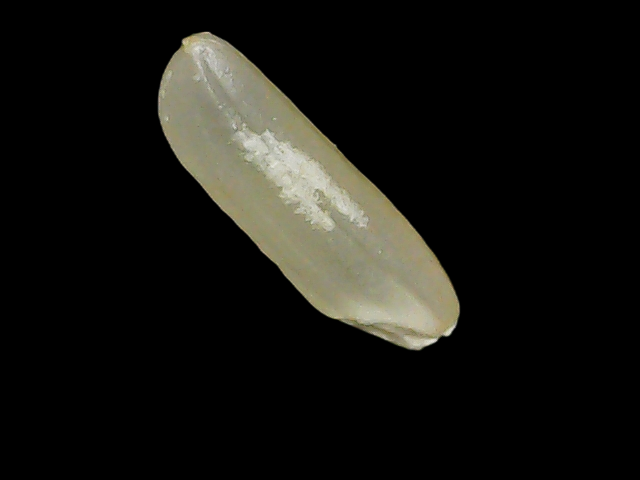
Rice variety: Binadhan7